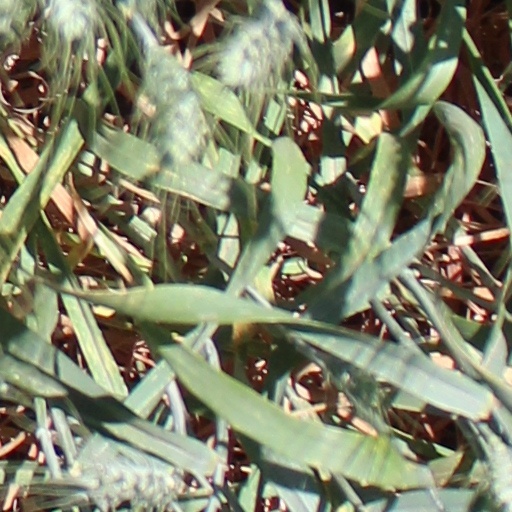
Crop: wheat